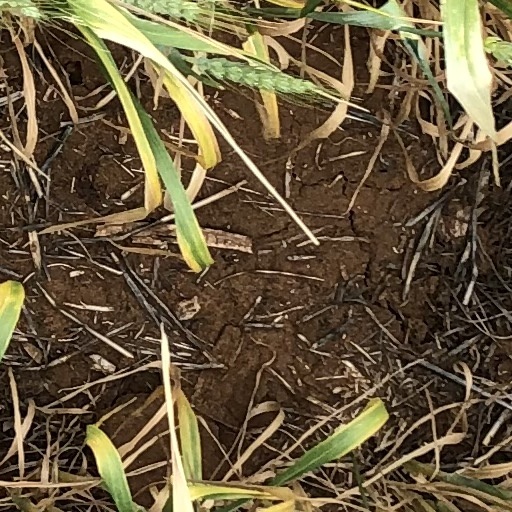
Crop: wheat